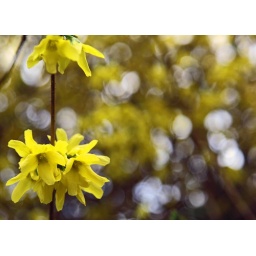
My garden wall is covered in this acidic yellow once more, glorious :-)